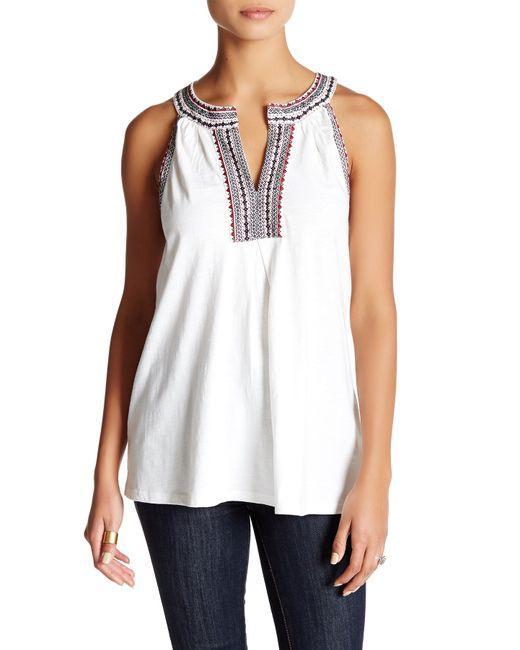
weißes ärmelloses Hemd designed Kragen casual